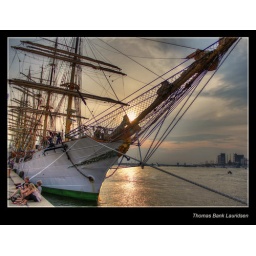
HDR photo of ship at the Tall ships races in Aalborg 2010